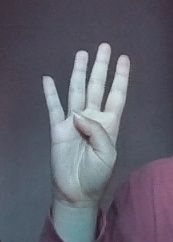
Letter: kaaf